Christina McHale

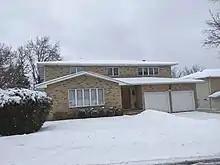
The childhood home where McHale grew up in Englewood Cliffs, New Jersey

For her freshman year of high school, she attended the Academy of Law and Public Safety within Dwight Morrow High School. At the age of 15, she left home to train at the USTA Training Center headquarters in Boca Raton, Florida. She was homeschooled through Kaplan Online High School since age 15. Her sister Lauren played collegiate tennis at UNC-Chapel Hill.